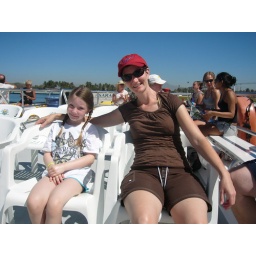
on a boat to an excursion to Las Caletas, a private beach only accessible by boat